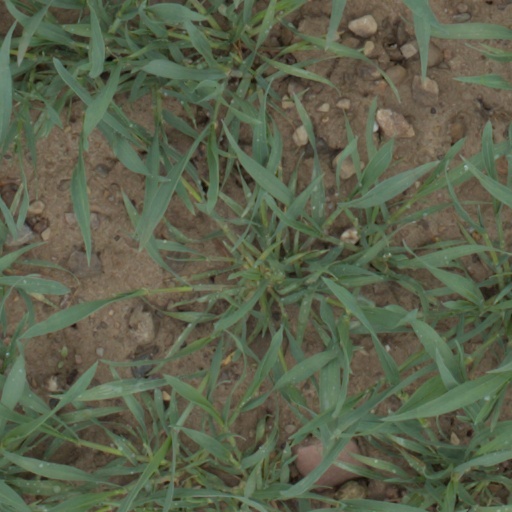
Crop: wheat